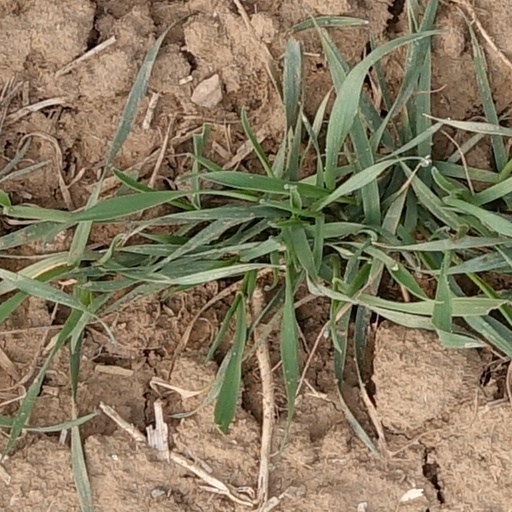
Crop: wheat